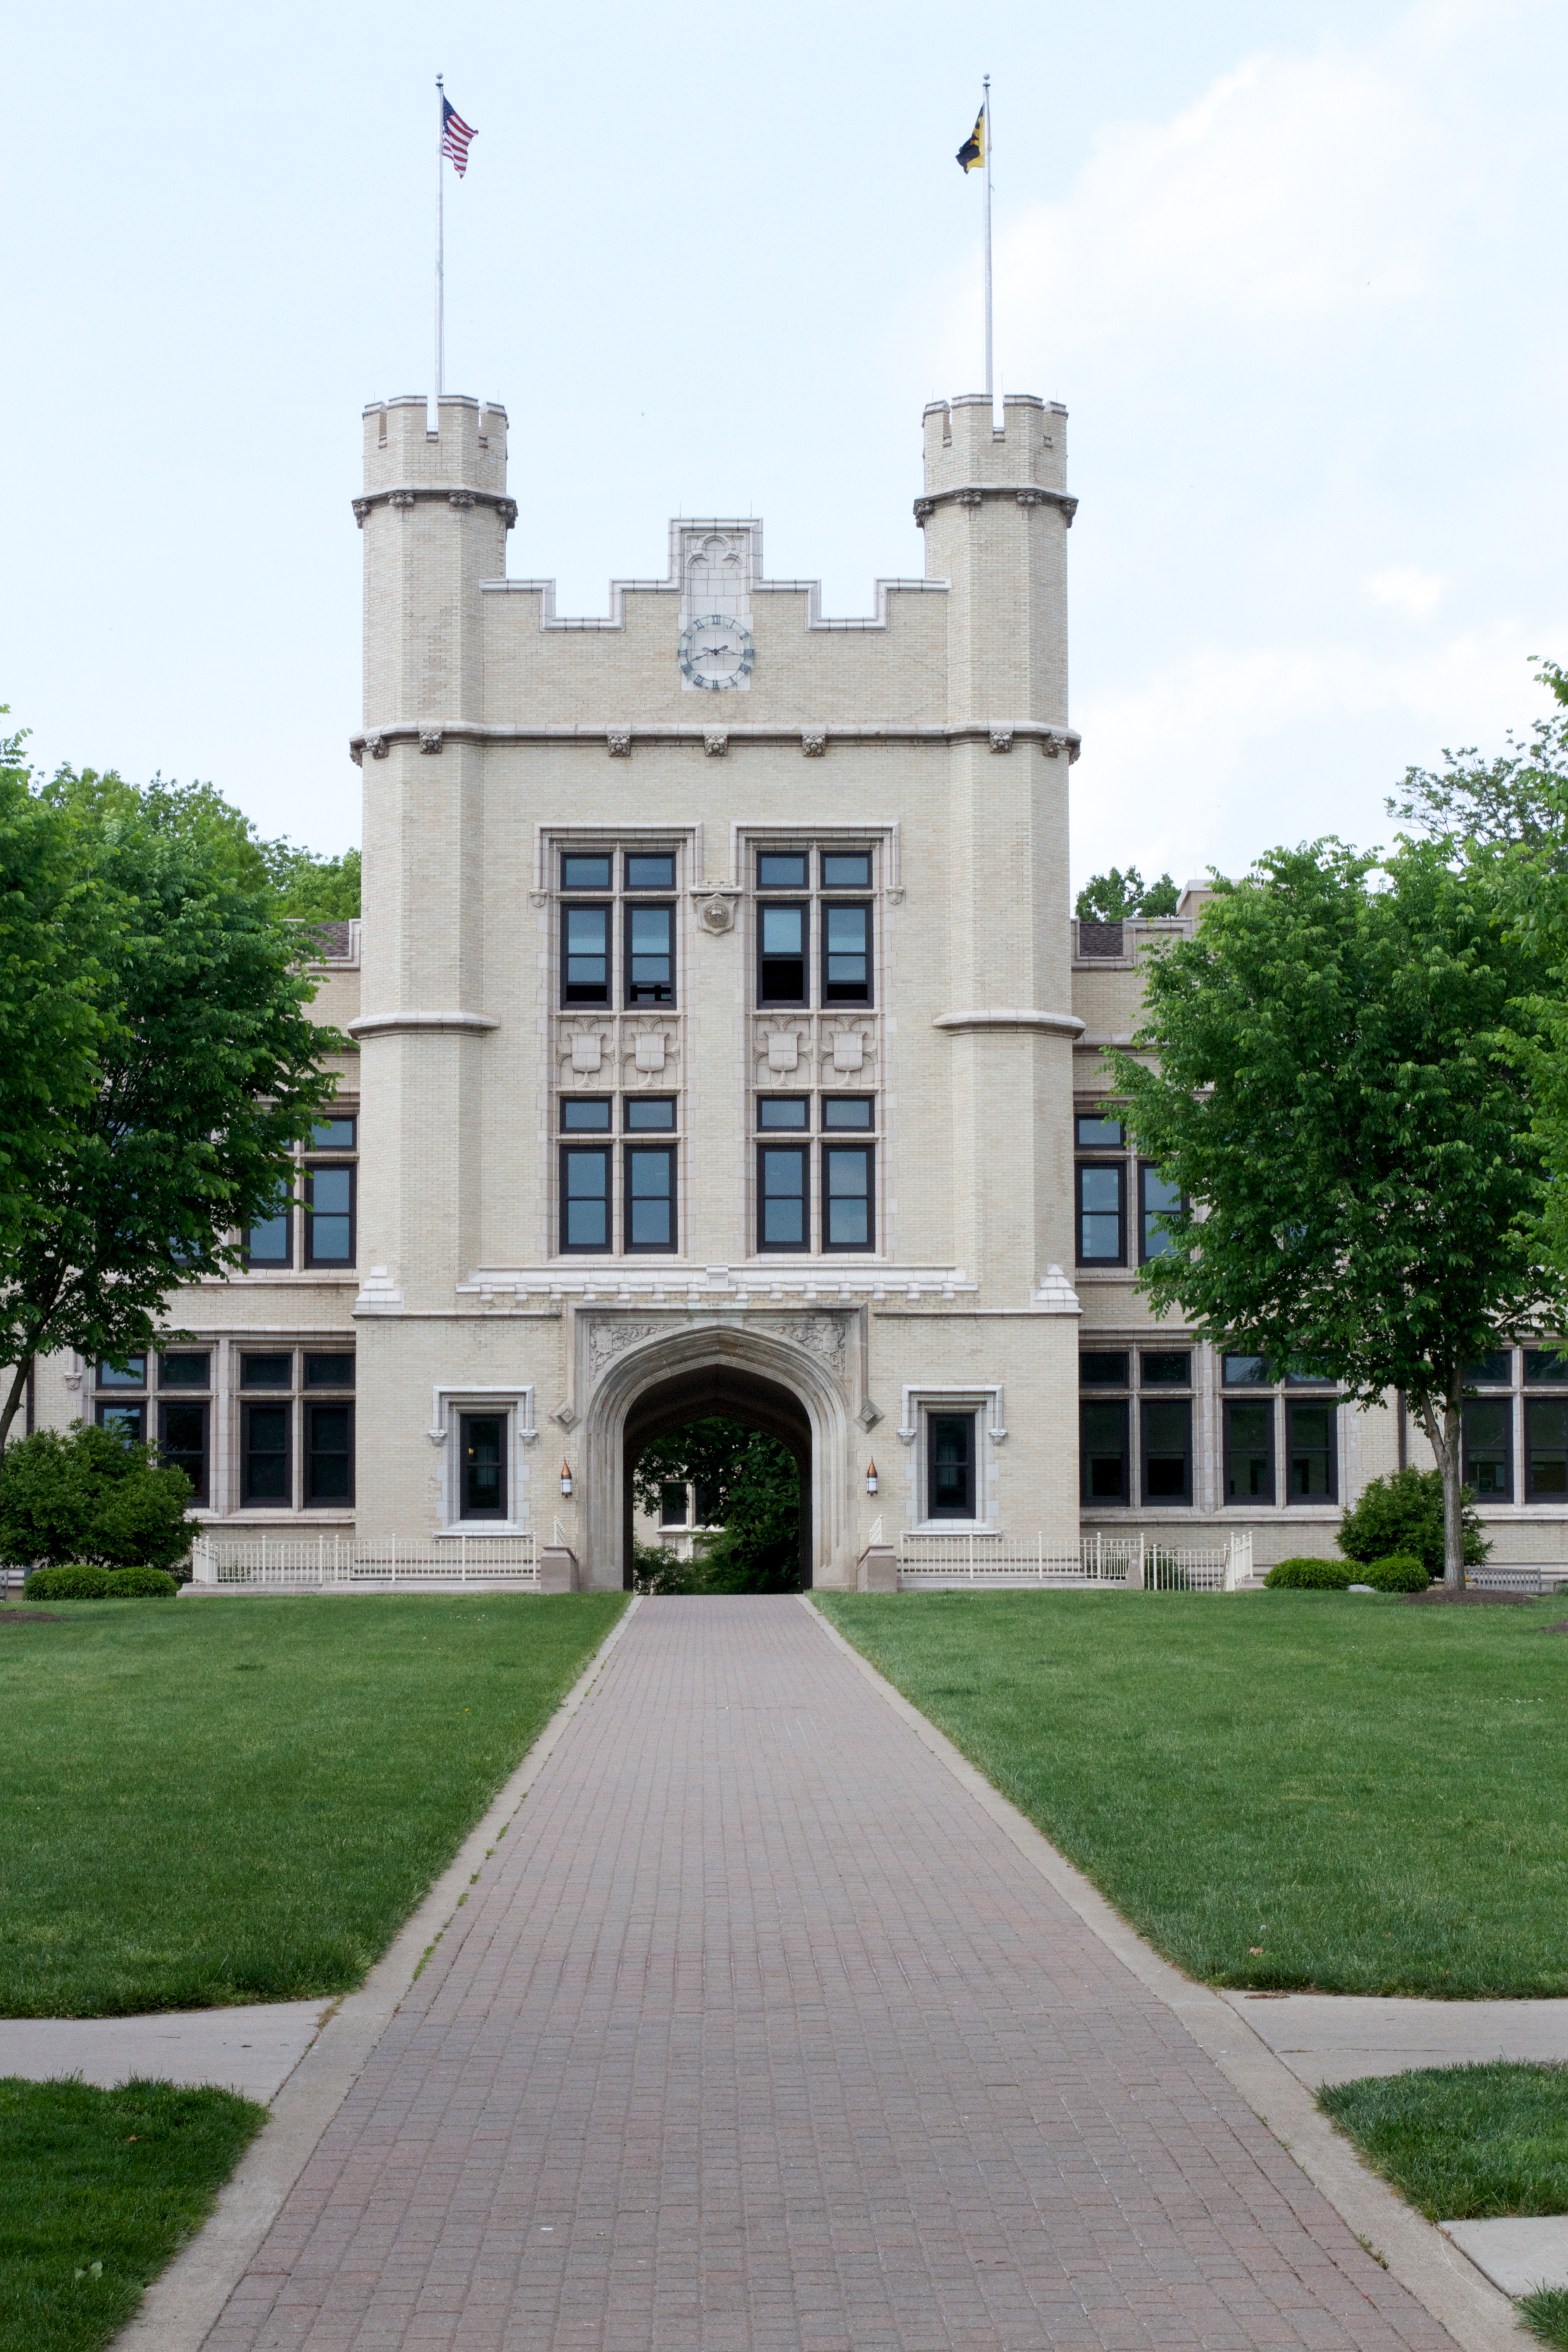
architecture, building, city, downtown, tower, landmark, facade, place of worship, memorial, estate, courthouse, raildog, wooster